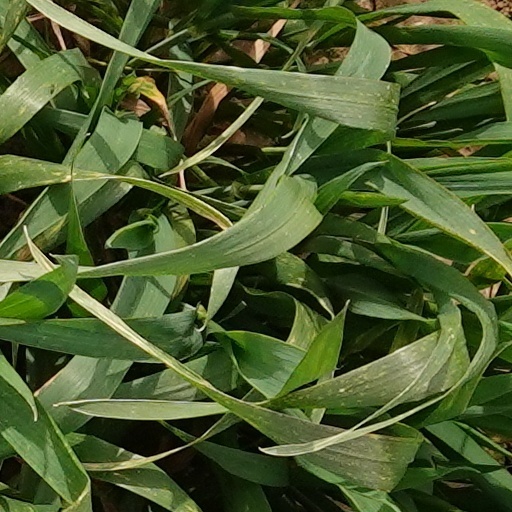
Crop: wheat